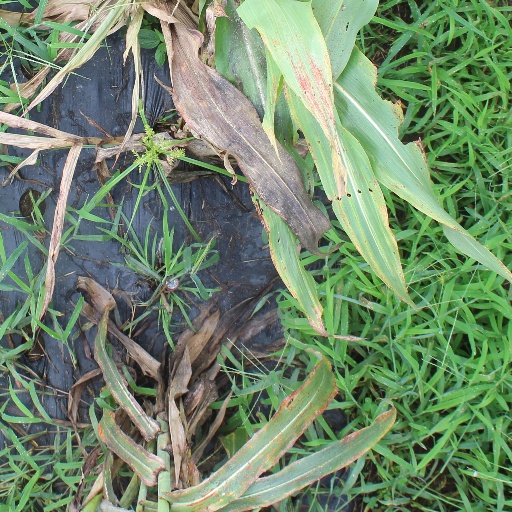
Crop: sorghum